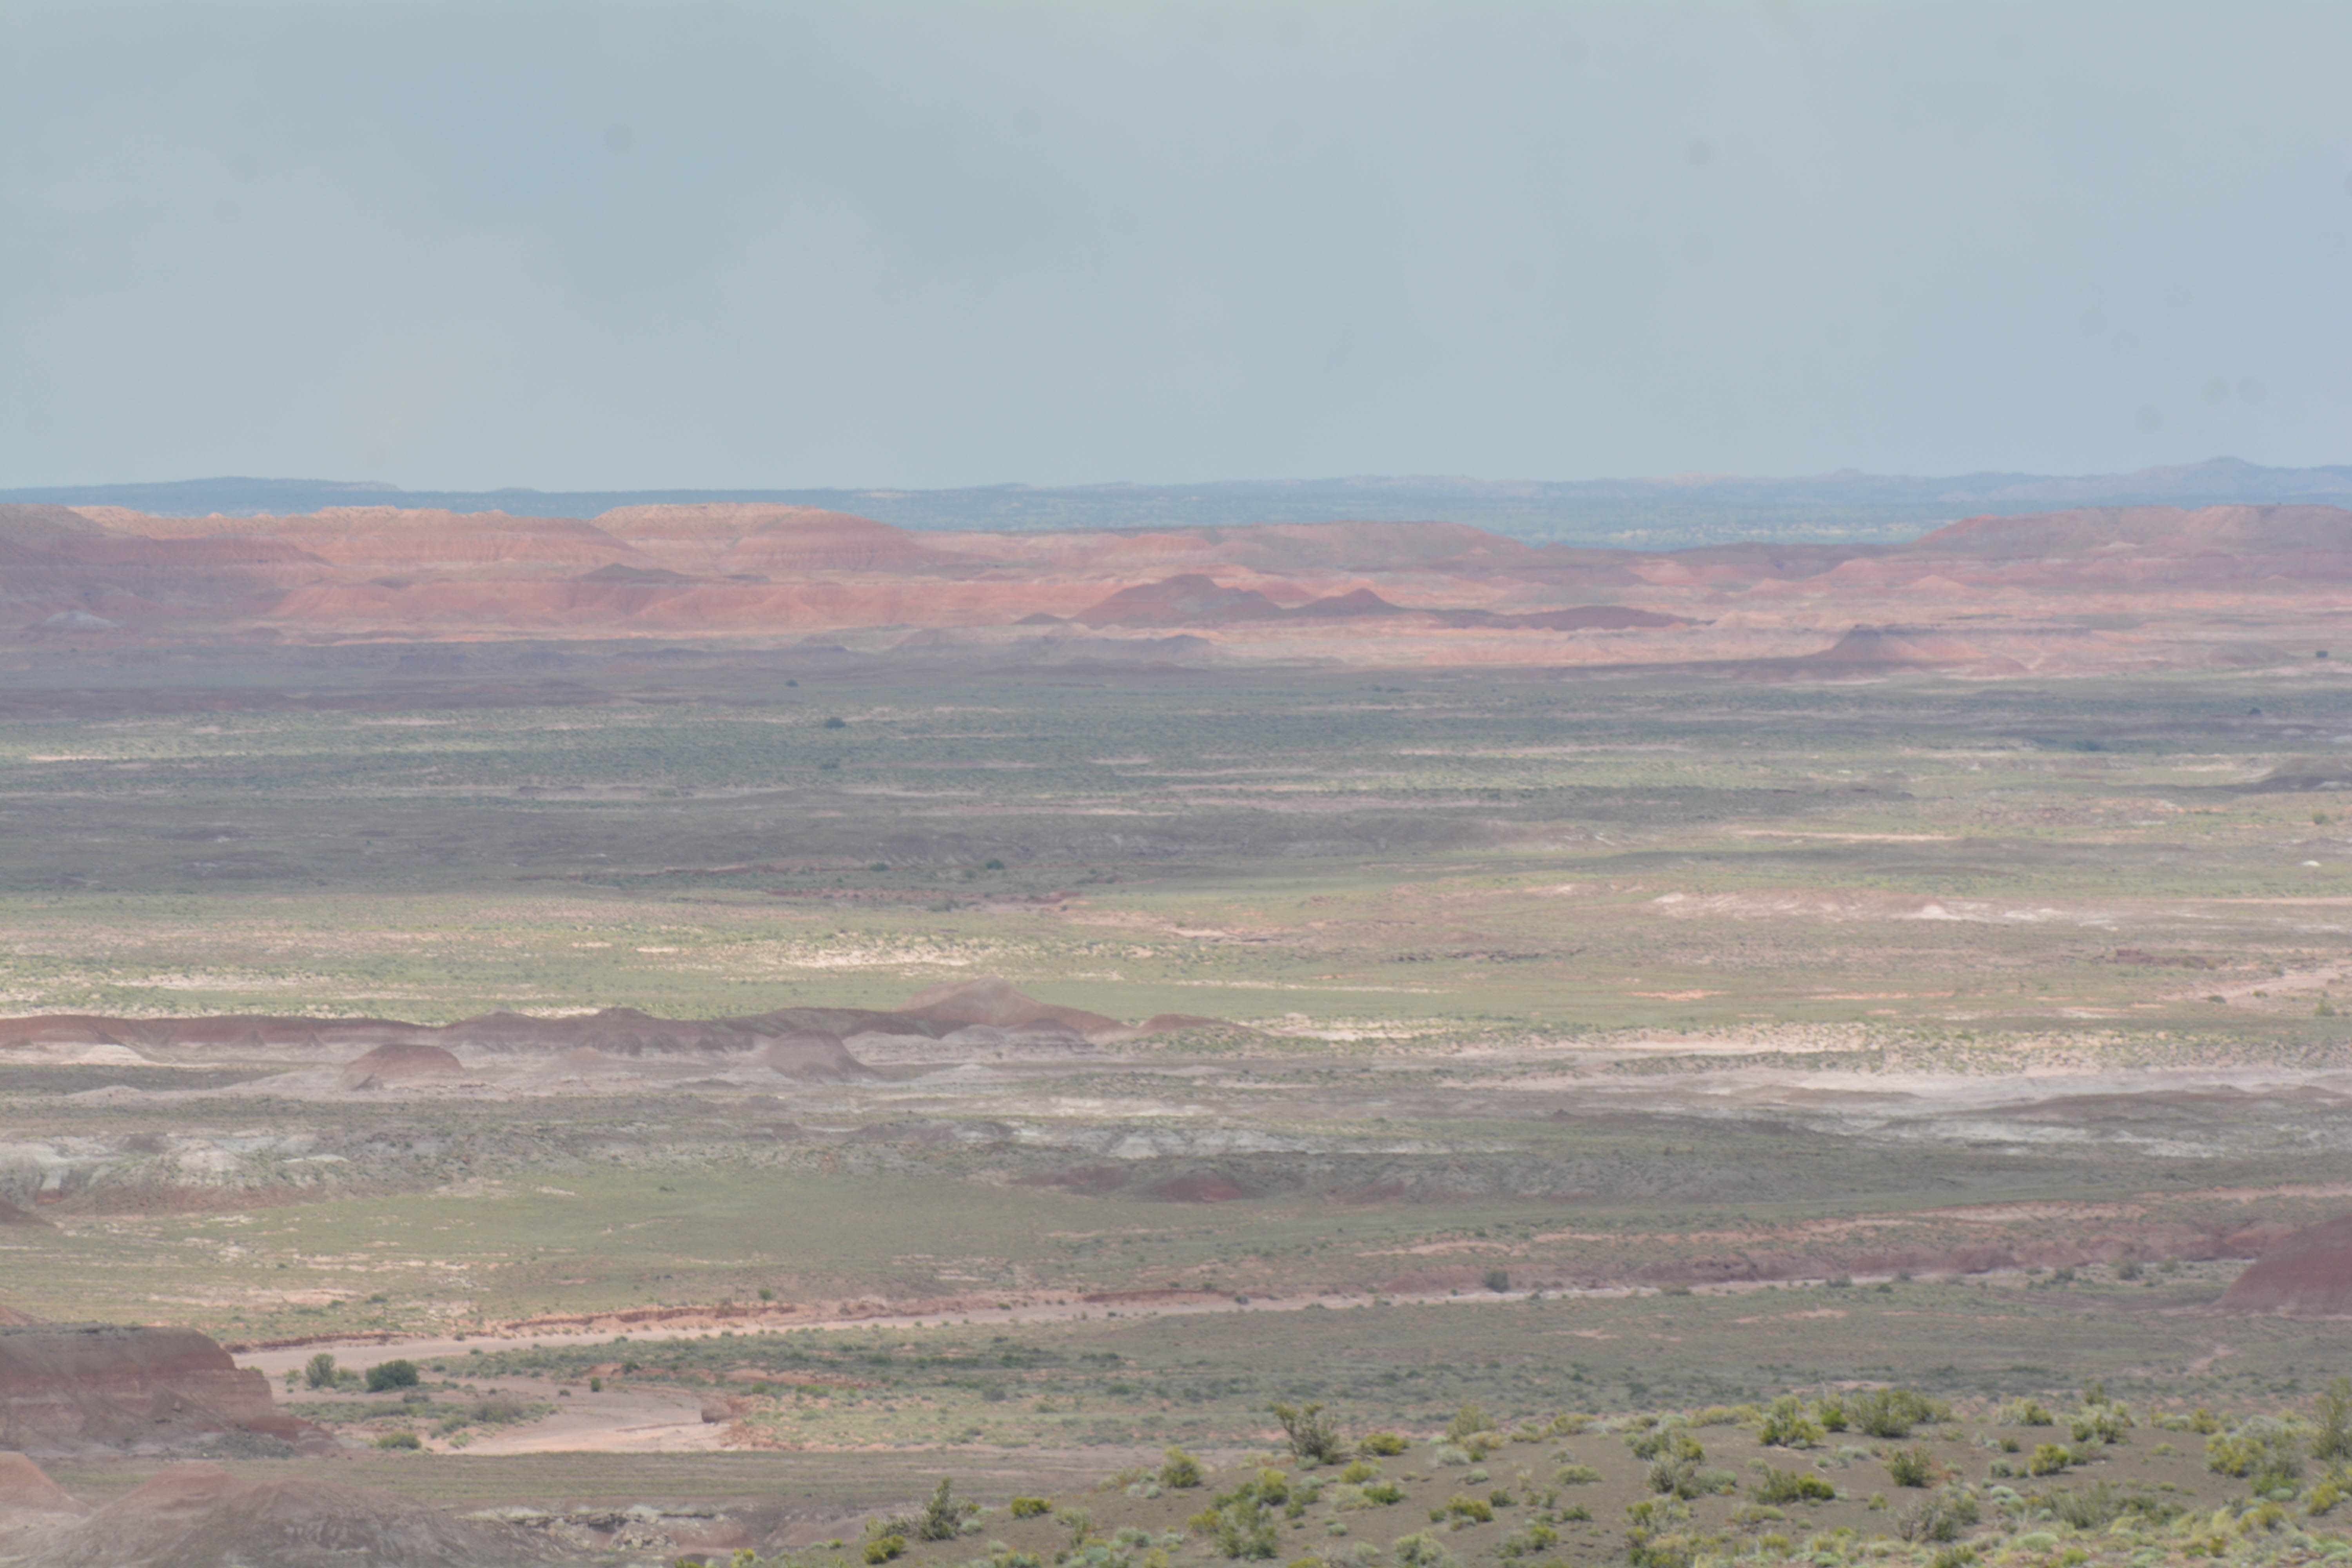
landscape, horizon, wilderness, mountain, prairie, hill, desert, valley, savanna, plain, geology, grassland, badlands, wetland, plateau, marccooper, painteddesert, petrifiedforest, route66, holbrook, arizonalandscape, habitat, ecosystem, tundra, steppe, landform, natural environment, geographical feature, atmospheric phenomenon, aeolian landform, ecoregion